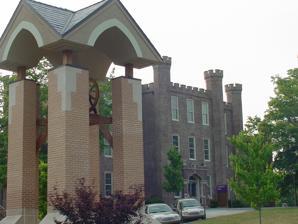
Building: Wesleyan Hall
Country: United States of America
Year built: 1856
United States historic place Wesleyan Hall U.S. National Register of Historic Places Location Morrison Ave., Florence, Alabama Coordinates 34°48′32″N 87°40′45″W / 34.80889°N 87.67917°W / 34.80889; -87.67917 Built 1855 Architect Morrison, Zebulon Pike Architectural style Gothic Revival, Castellated sub-style NRHP reference No. 74000417 Added to NRHP June 20, 1974 Wesleyan Hall , constructed in 1856, is one of the oldest structures on the University of North Alabama campus, located in Florence, Alabama . History With its distinctive towers, Wesleyan Hall also is considered one of the most eminent landmarks in North Alabama . The Gothic Revival structure was designed to serve LaGrange College when this Methodist institution relocated from Franklin to Lauderdale county and subsequently was renamed and rechartered as Florence Wesleyan University. In 1856, the year the structure was completed, a President's Report showed an enrollment of 180 students. The fledgling university peaked at 225 students in the early 1860s, shortly before the outbreak of the Civil War . During the war, Wesleyan Hall was occupied by both Union and Confederate armies. General William Tecumseh Sherman is considered the most famous Union officer to occupy Wesleyan Hall during the Civil War. General William Tecumseh Sherman is considered the most famous Union occupant of Wesleyan Hall during the war. In late 1864, shortly before his ill-fated involvement in the battles of Franklin and Nashville , Confederate General John Bell Hood occupied the building.  The surrounding grounds were occupied by his troops and served as a meeting place for military personnel and townspeople for parties, dances and concerts.  Confederate Generals Pierre G.T. Beauregard and Stephen D. Lee also occupied the adjoining grounds during the war and also may have used Wesleyan Hall as their headquarters. Following the war, Dr. Septimus Rice was the University's sole instructor, teaching classes in the Preparatory School and holding college-level courses in Wesleyan Hall.  Despite a prolonged effort by the new Wesleyan University president, Dr. William H. Anderson, the institution continued to founder, and in 1871, the doors of Wesleyan Hall were closed. Recognizing the need for trained teachers in the post-war South, the Methodist Episcopal Church turned over Wesleyan Hall and the surrounding 12-acre (49,000 m 2 ) grounds to the state of Alabama , which then chartered it as a state normal school . During this period, the halls of Wesleyan remained unheated, so stoves were used to warm classrooms, while coal oil lamps were employed for lighting. Because of the initially small enrollment, the upper floors were used as dormitories . A dilapidated white-washed board fence stood along the perimeter of the Wesleyan grounds to prevent livestock owned by nearby townspeople from wandering onto campus. On the south side of the structure in a similar state of disrepair stood a number of old stables used to quarter horses of local country boys attending the school. A large cistern in the rear of the Wesleyan supplied the school's water supply. At the turn of the 20th century, the 45-year-old structure remained the only building owned by the school. The exterior of the building had changed little since its construction in 1856, bearing the same castle-like towers, battlements and top-floor observatory . Likewise, the campus adjoining Wesleyan encompassed only the original 12 acres (49,000 m 2 ). A three-story building finally was added in 1909 to accommodate increased enrollment and became known as Wesleyan Annex. Today Part of the 130-acre (0.53 km 2 ) University of North Alabama campus, Wesleyan Hall currently contains the departments of Geography, Psychology, and Foreign Languages.  It also houses the Geographic Research Center, a cartography lab, and a language lab. The Department of Military Science is located in Wesleyan Annex. Wesleyan also houses personal effects and mementoes of former Alabama Supreme Court Chief Justice and U.S. Senator Howell Heflin , a native of nearby Tuscumbia.  The building is listed in the National Register of Historic Places . Wesleyan Bell and Tower Historic Wesleyan Hall, taken in 2004 Adjacent to Wesleyan Hall in a specially constructed tower is the Wesleyan Bell, which tolled regularly throughout the last quarter of the 19th century to summon Florence Normal School students to class.  Sometime around 1910, the bell was removed from Wesleyan Hall and stored.  Rediscovered after the passage of almost a century in 2002, the 130-year-old Wesleyan Bell finally was restored to a prominent place on campus following construction of the Smith Bell Tower in 2004. Notes